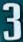
Number: 3